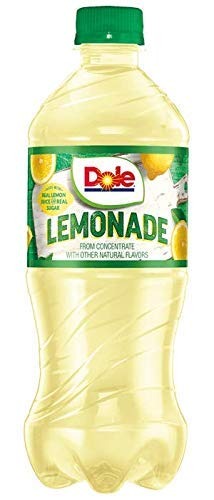
Item Name: Dole lemonade 20 oz Soda Bottles (Pack of 24)
Value: 480.0
Unit: Fl Oz

Price: 55